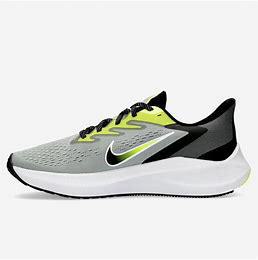
Brand: Nike
Model: Air Zoom Winflo 7